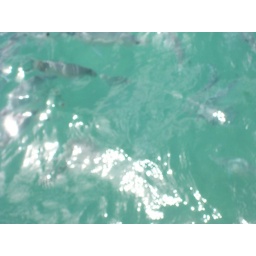
fish in the water